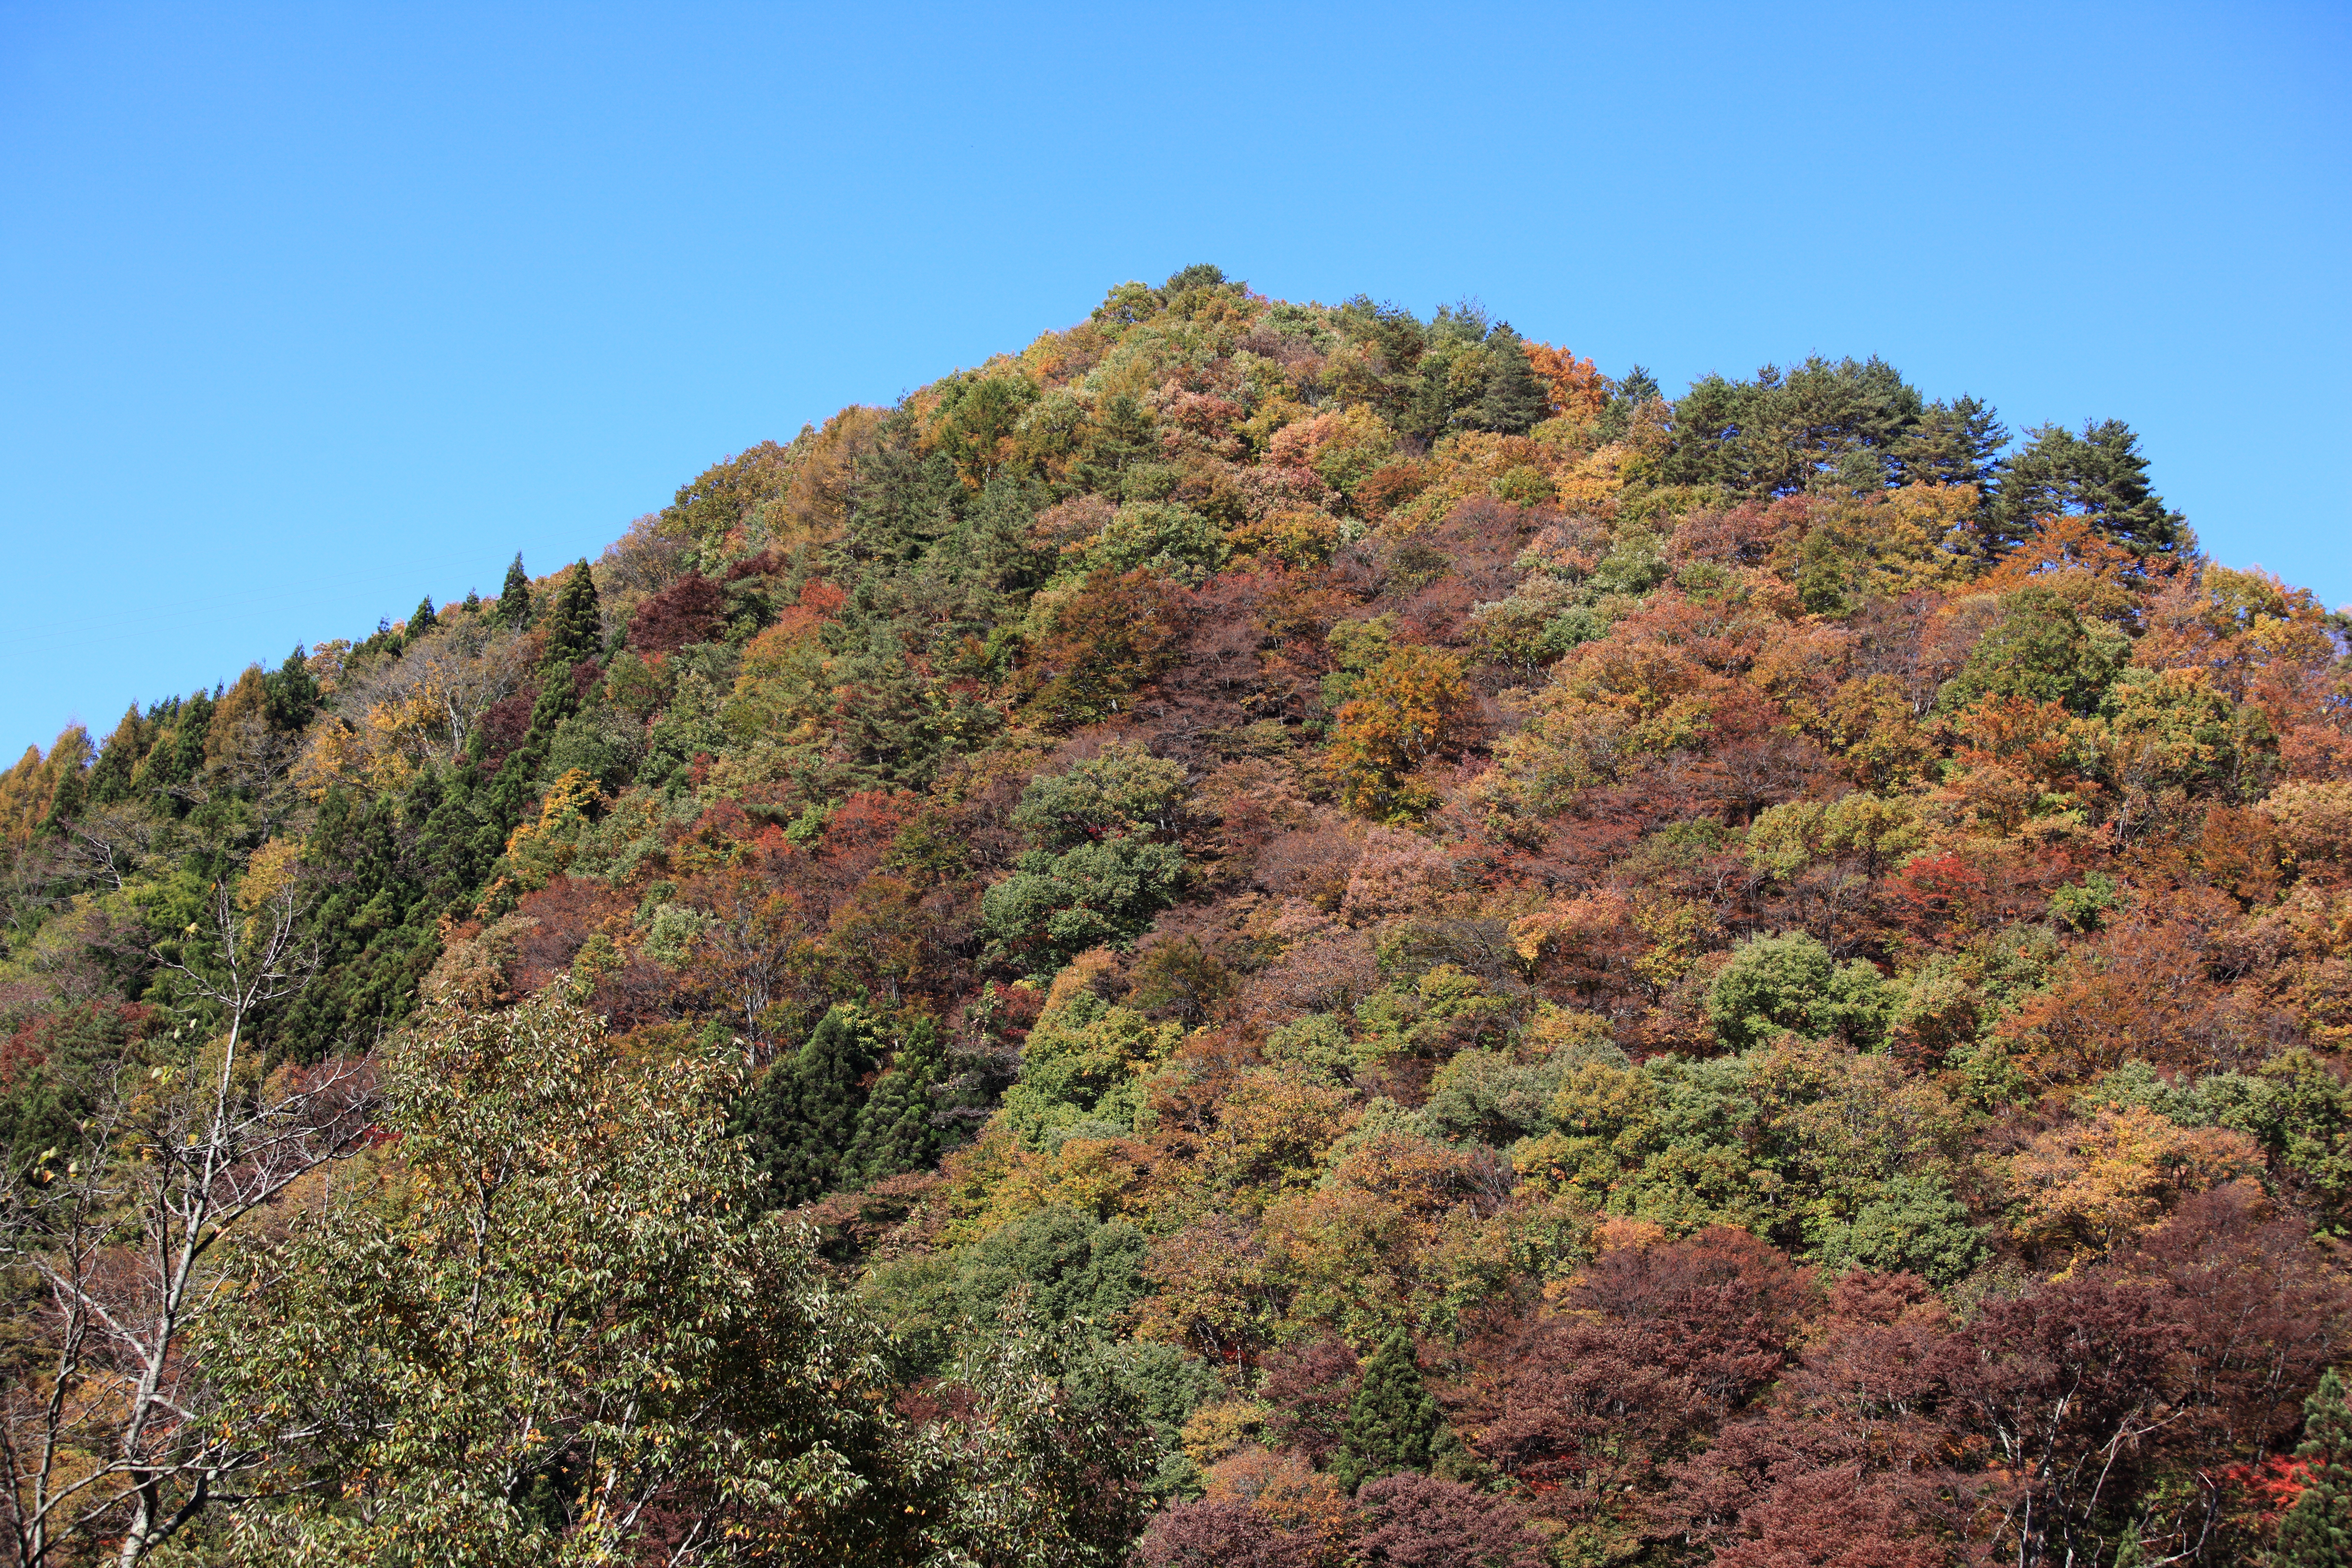
tree, nature, forest, rock, wilderness, mountain, plant, trail, leaf, hill, high, autumn, season, ridge, vegetation, plateau, 5d, hires, woodland, habitat, markii, ecosystem, hi, res, resolution, gunma, agatsuma, biome, natural environment, woody plant, mountainous landforms, temperate broadleaf and mixed forest